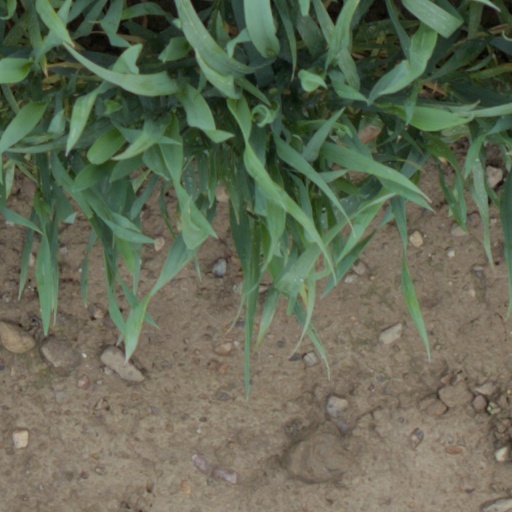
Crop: wheat